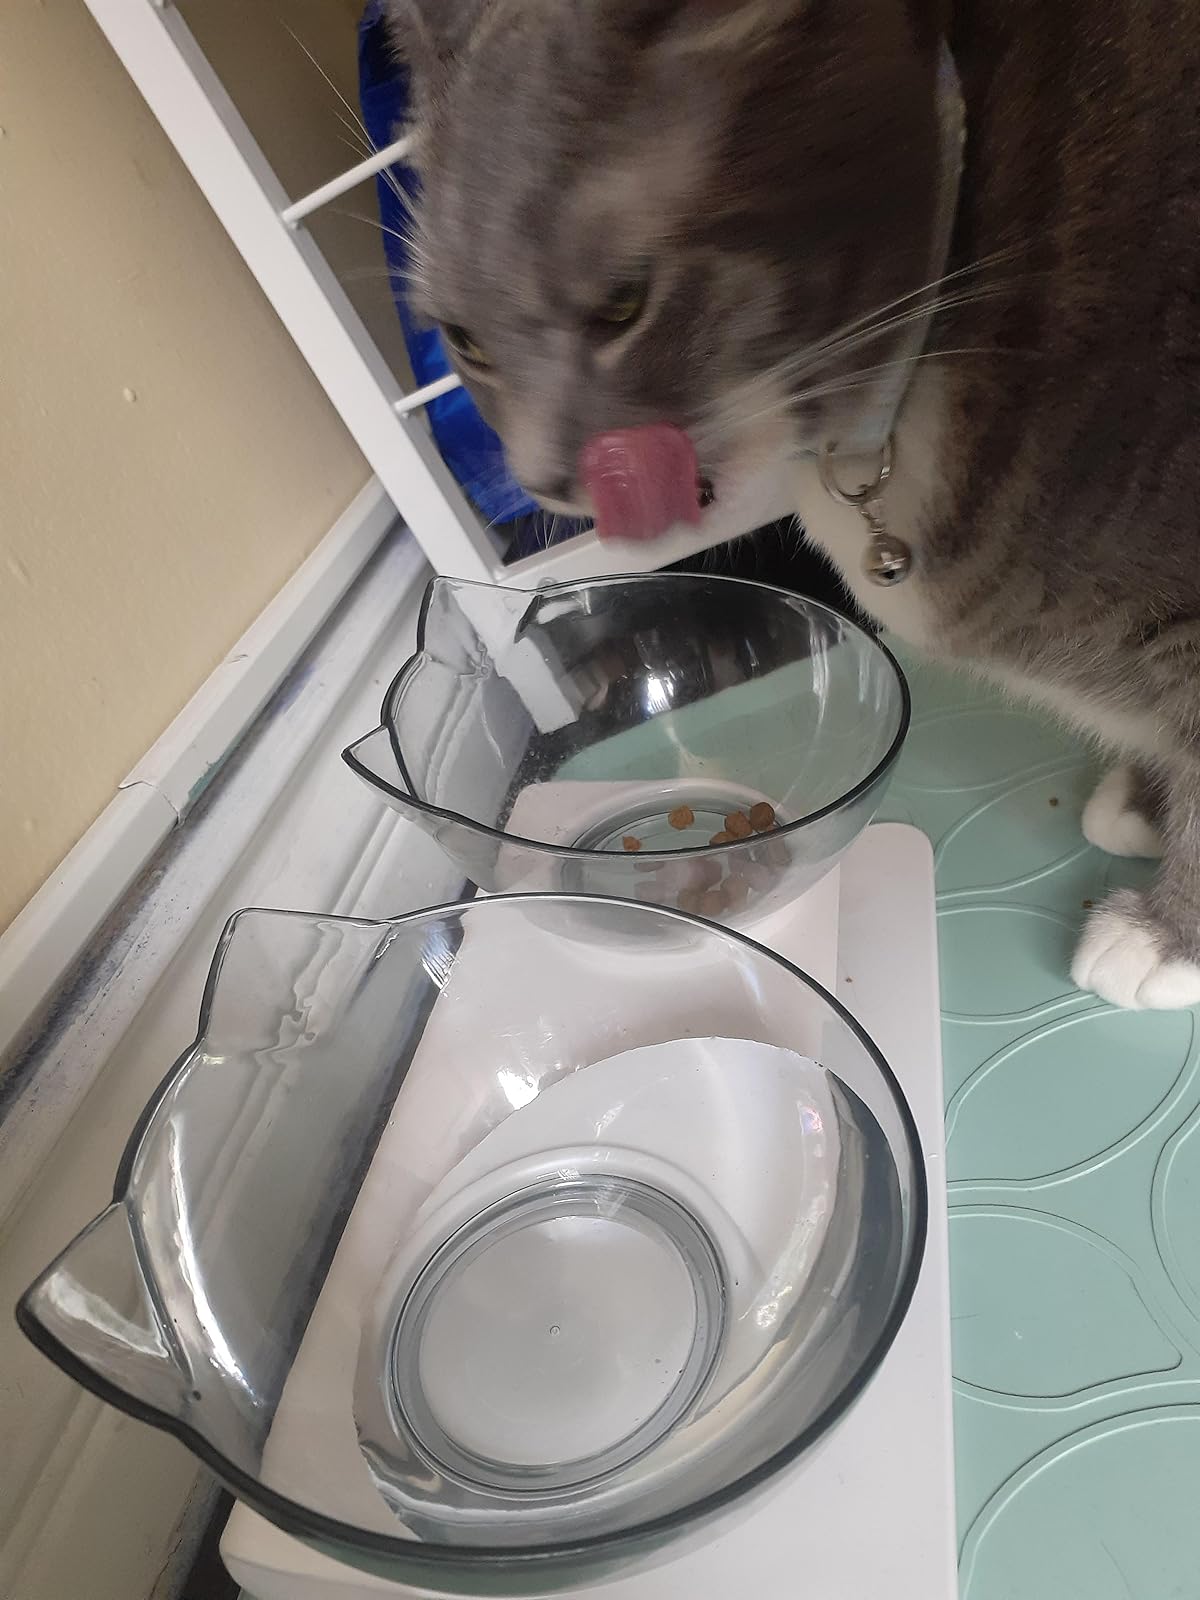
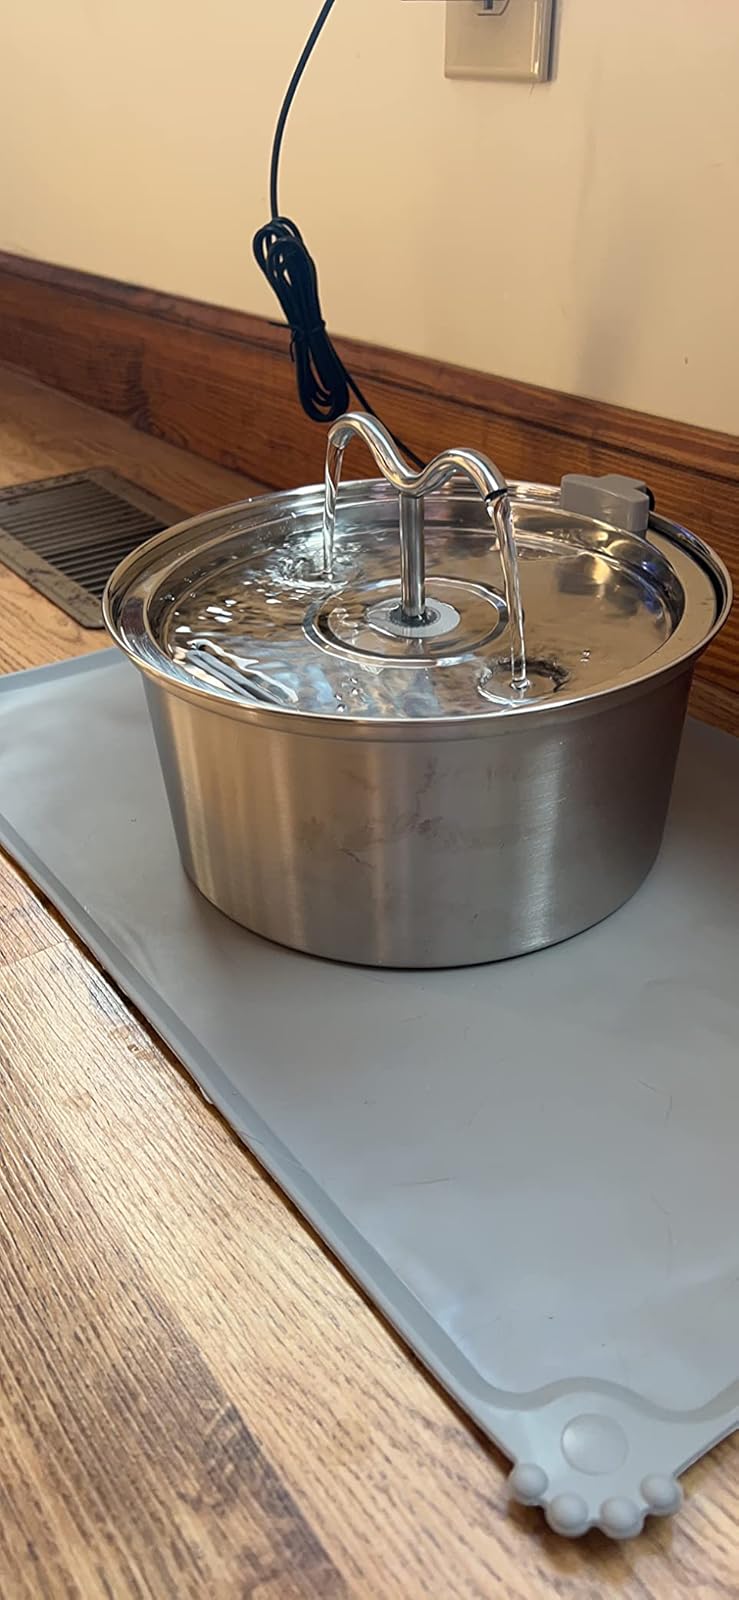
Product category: items_bowl
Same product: no